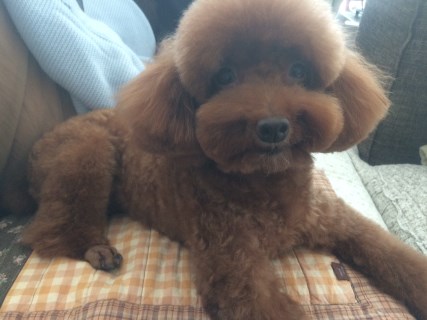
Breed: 7449-n000128-teddy